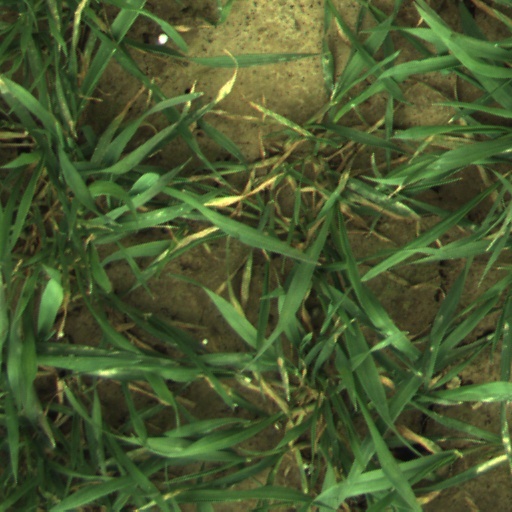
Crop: wheat